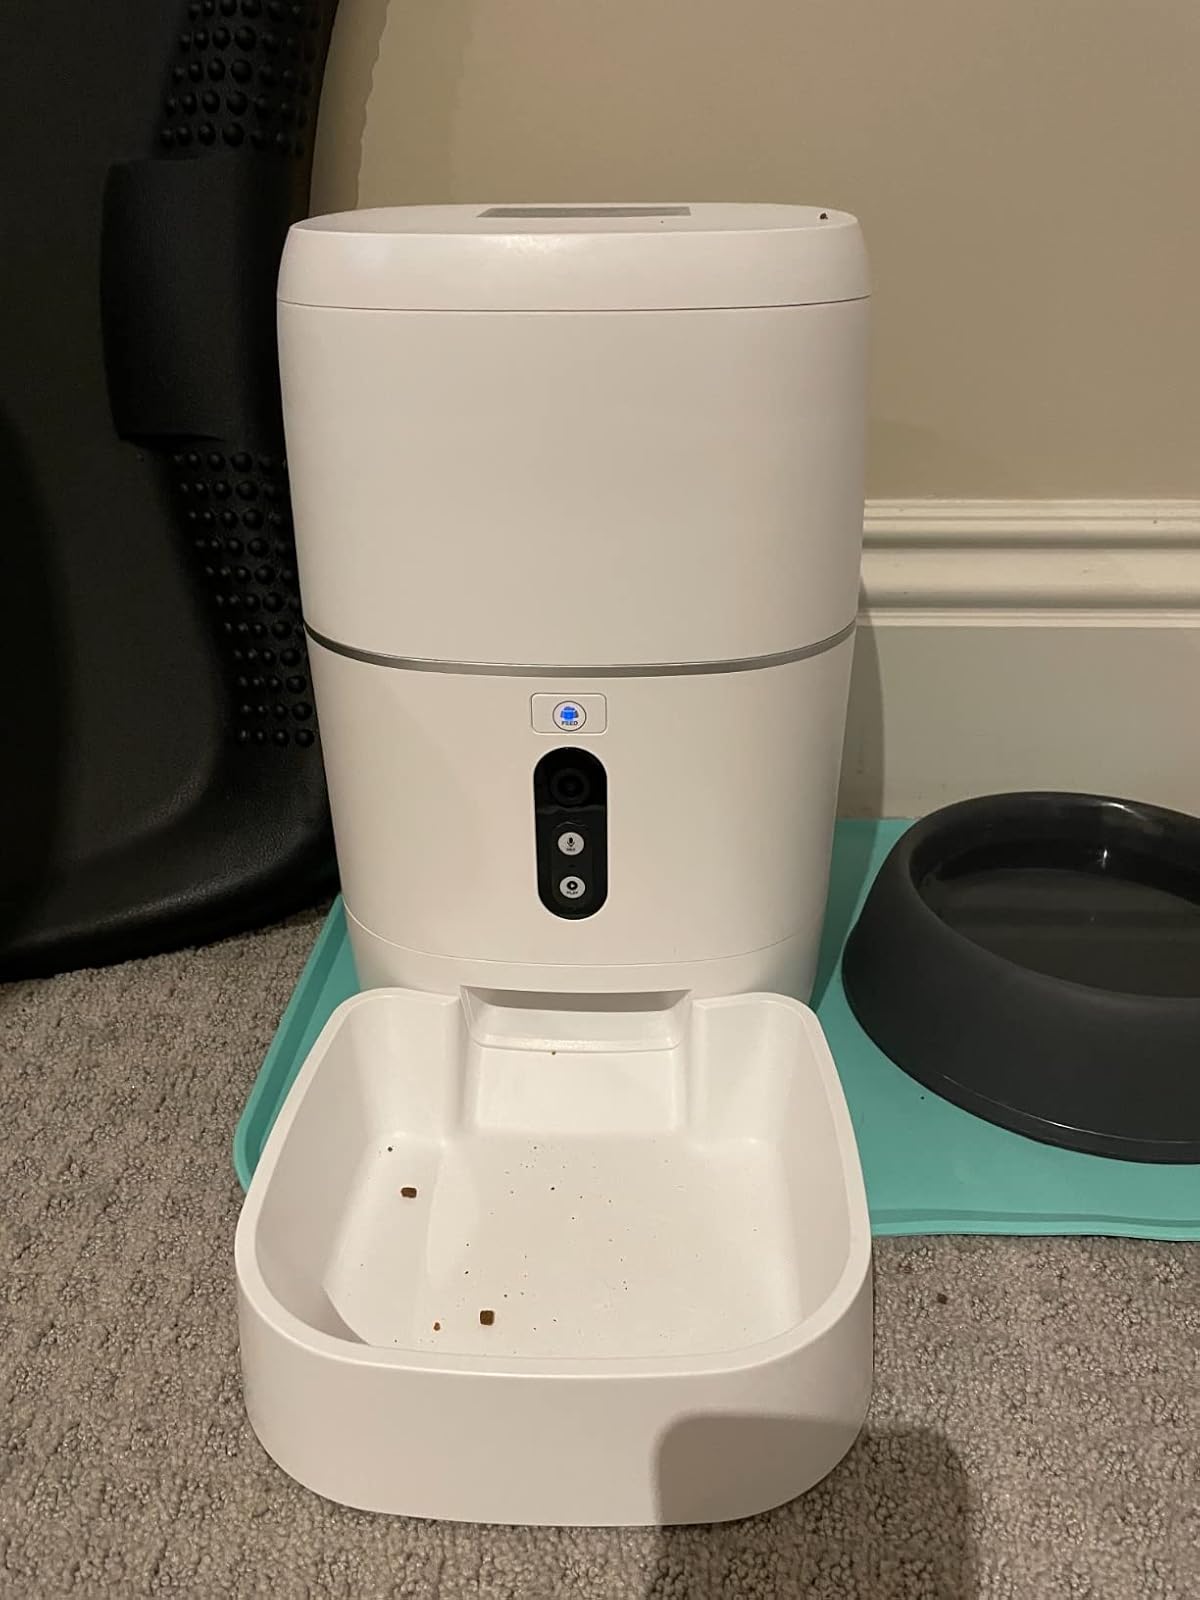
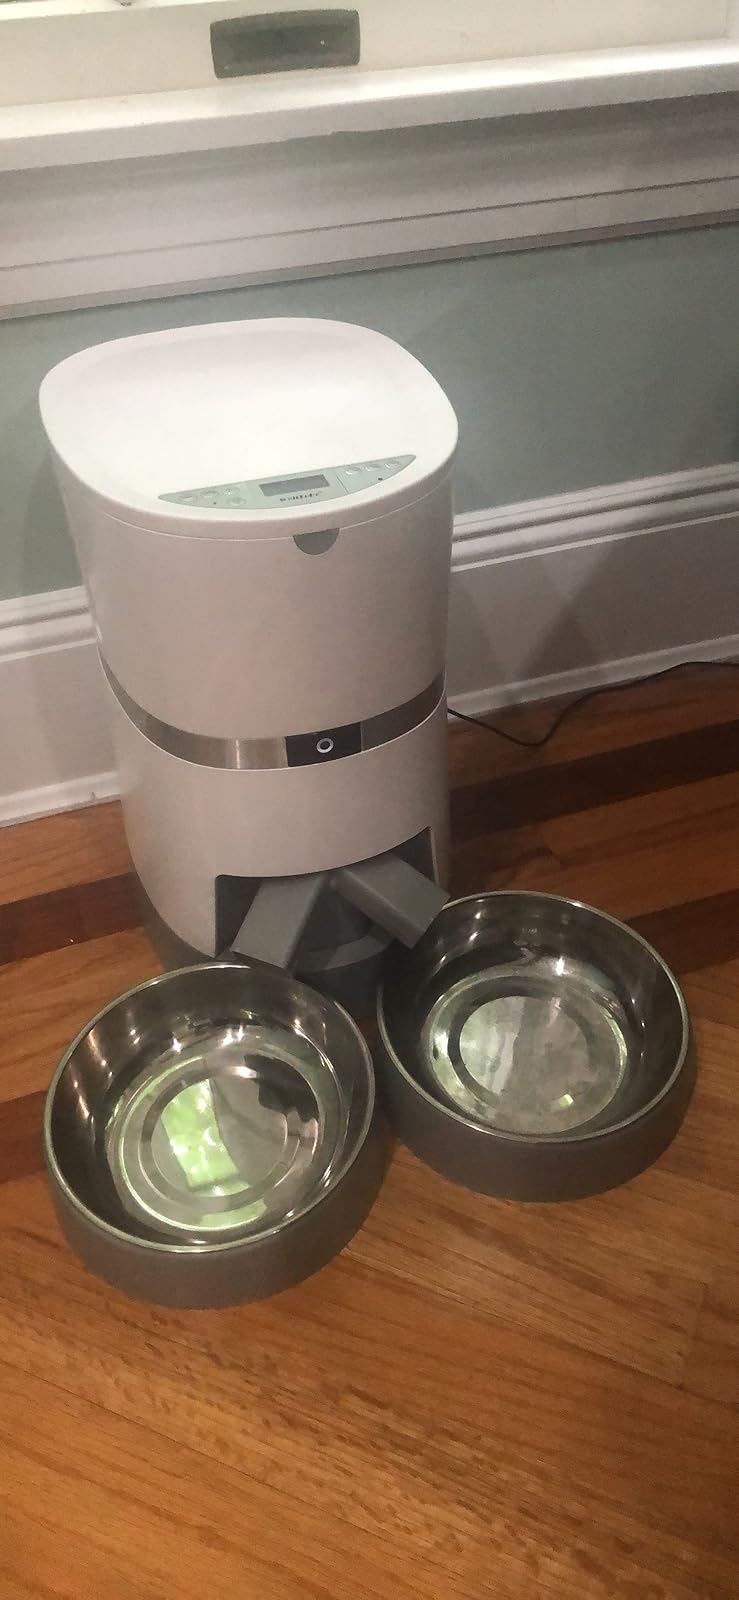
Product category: items_feeder
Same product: no